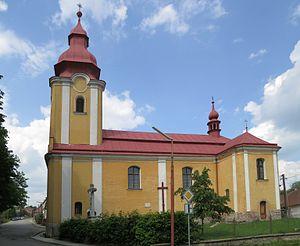
Krasonice est une commune du district de Jihlava, dans la région de Vysočina, en République tchèque. Sa population s'élevait à 197 habitants en 2019.